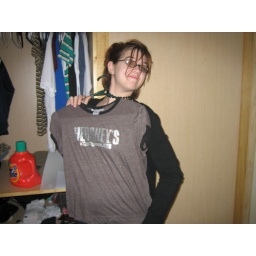
we found a girl shirt in his closet